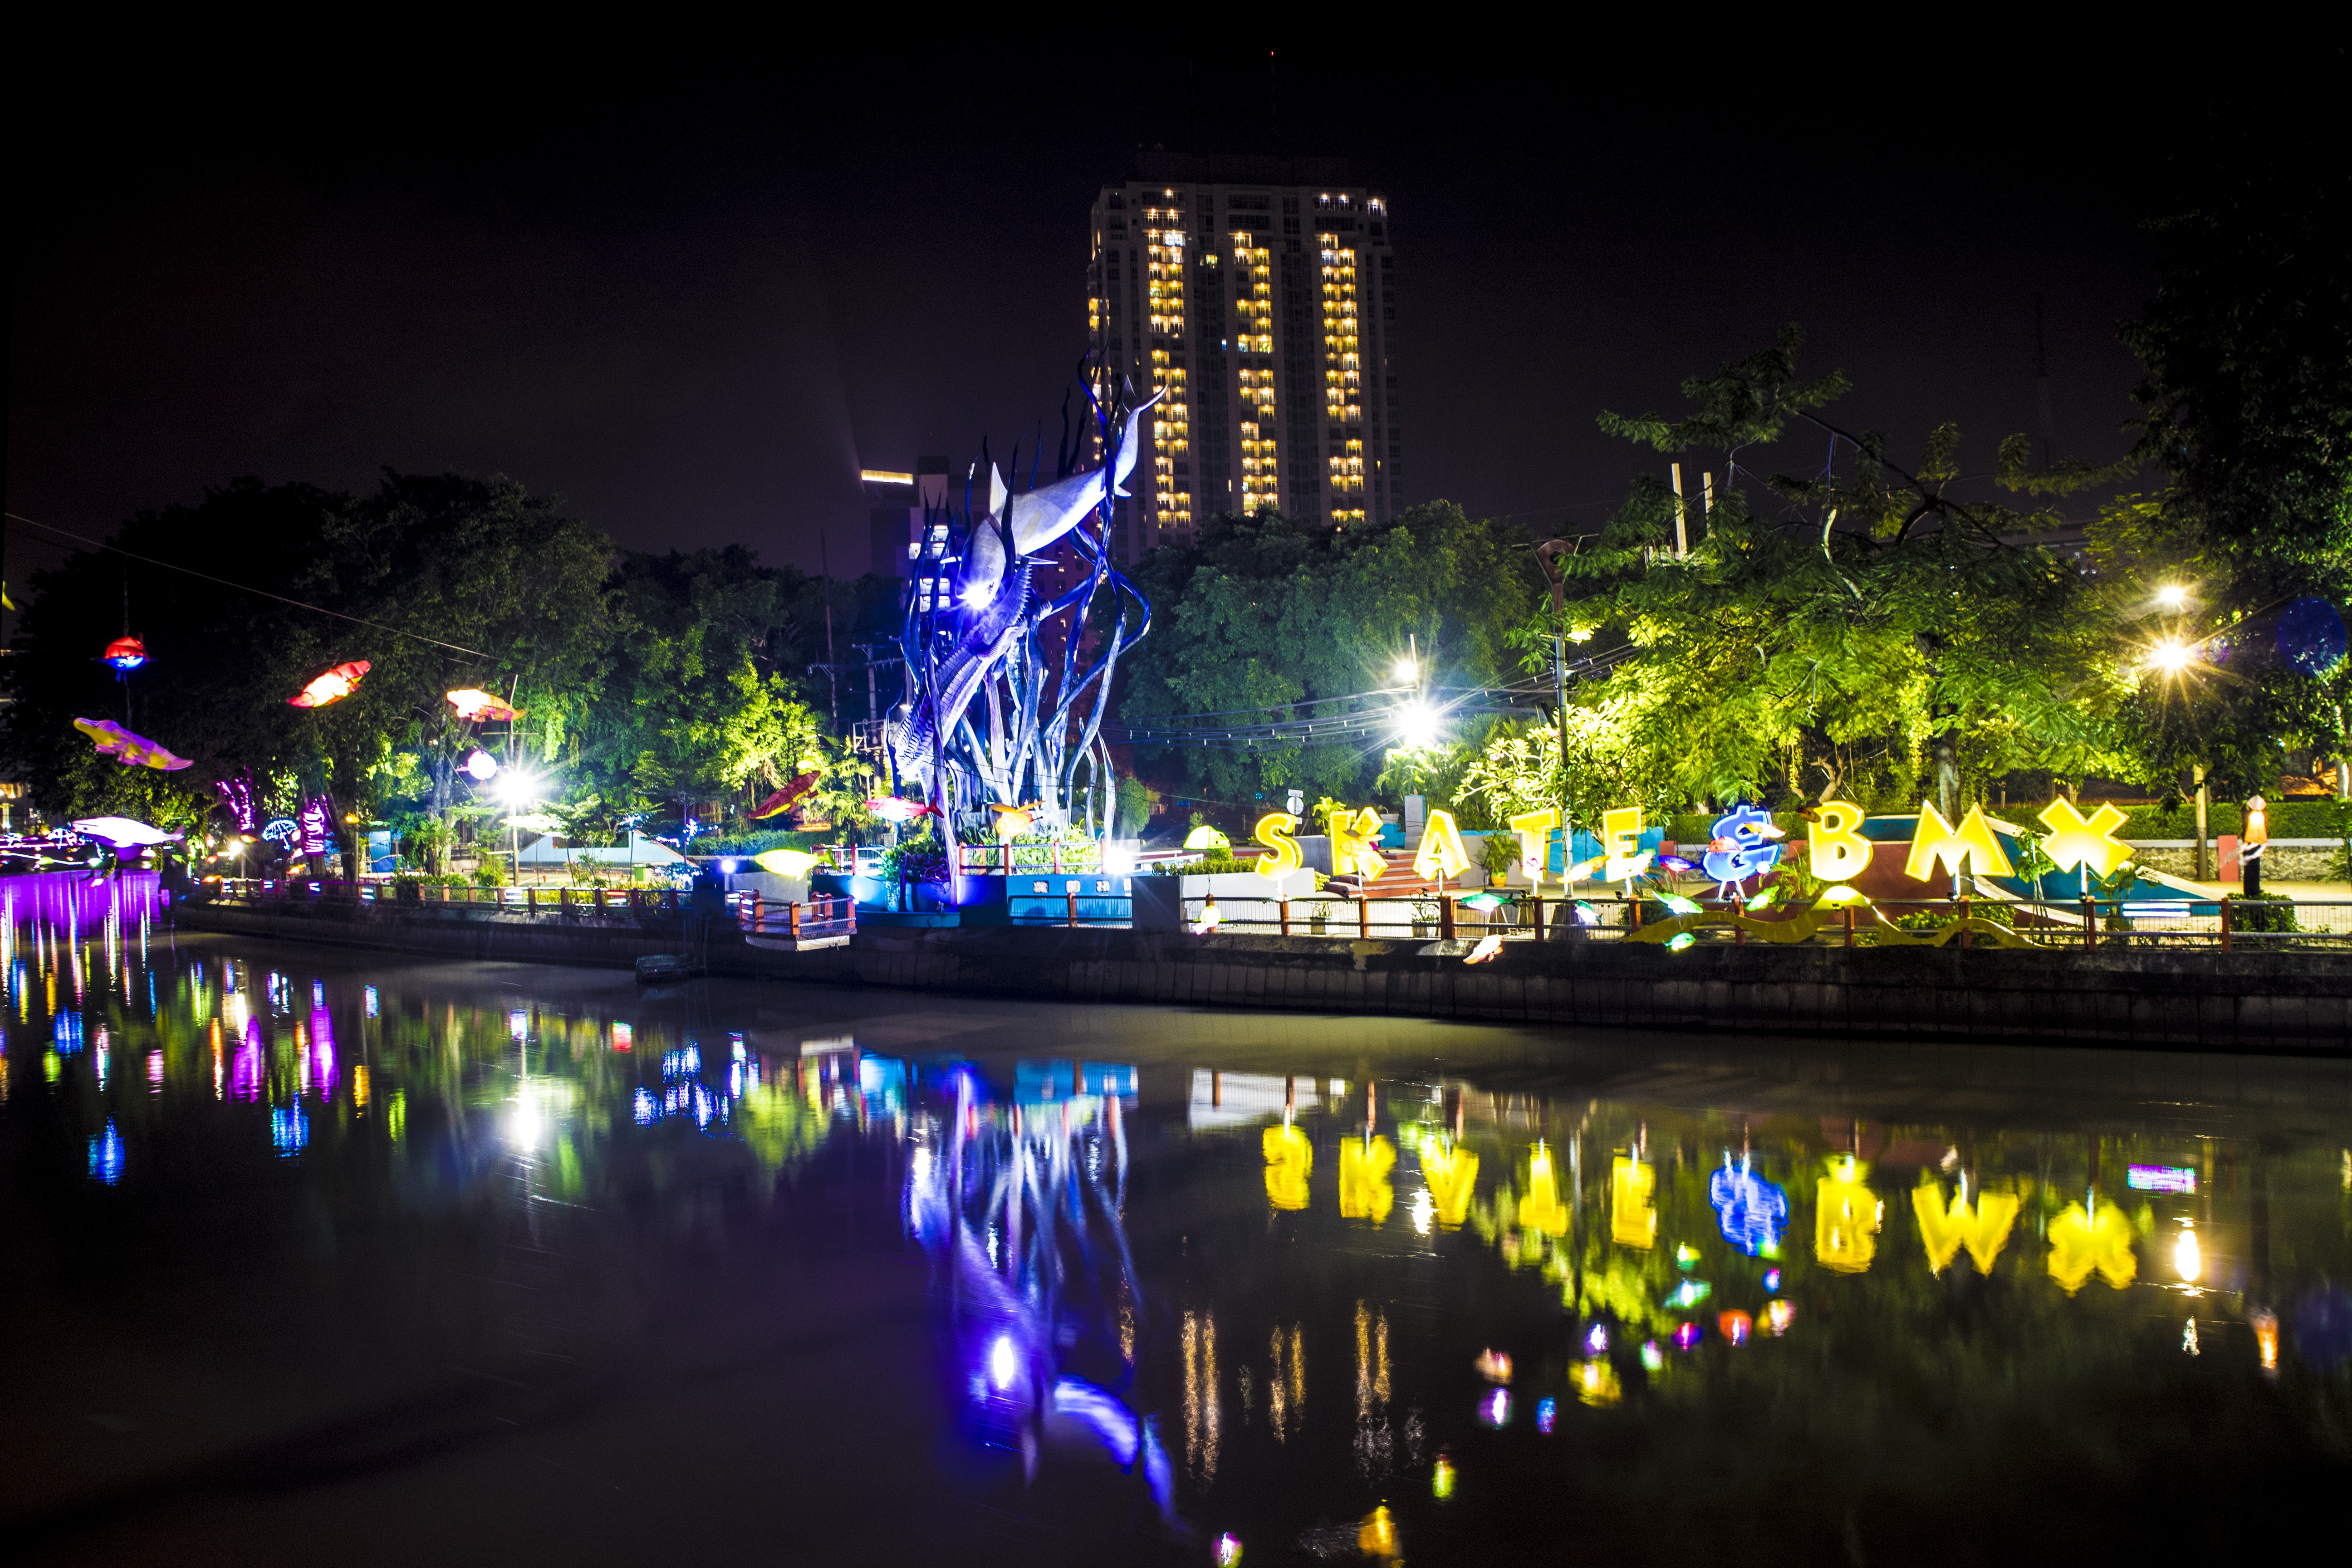
night, light, city, road, building, tree, reflection, cityscape, metropolitan area, water, body of water, landmark, metropolis, urban area, tourist attraction, waterway, architecture, lighting, downtown, skyline, sky, evening, skyscraper, plant, darkness, festival, street light, tower block, water feature, computer wallpaper, electricity